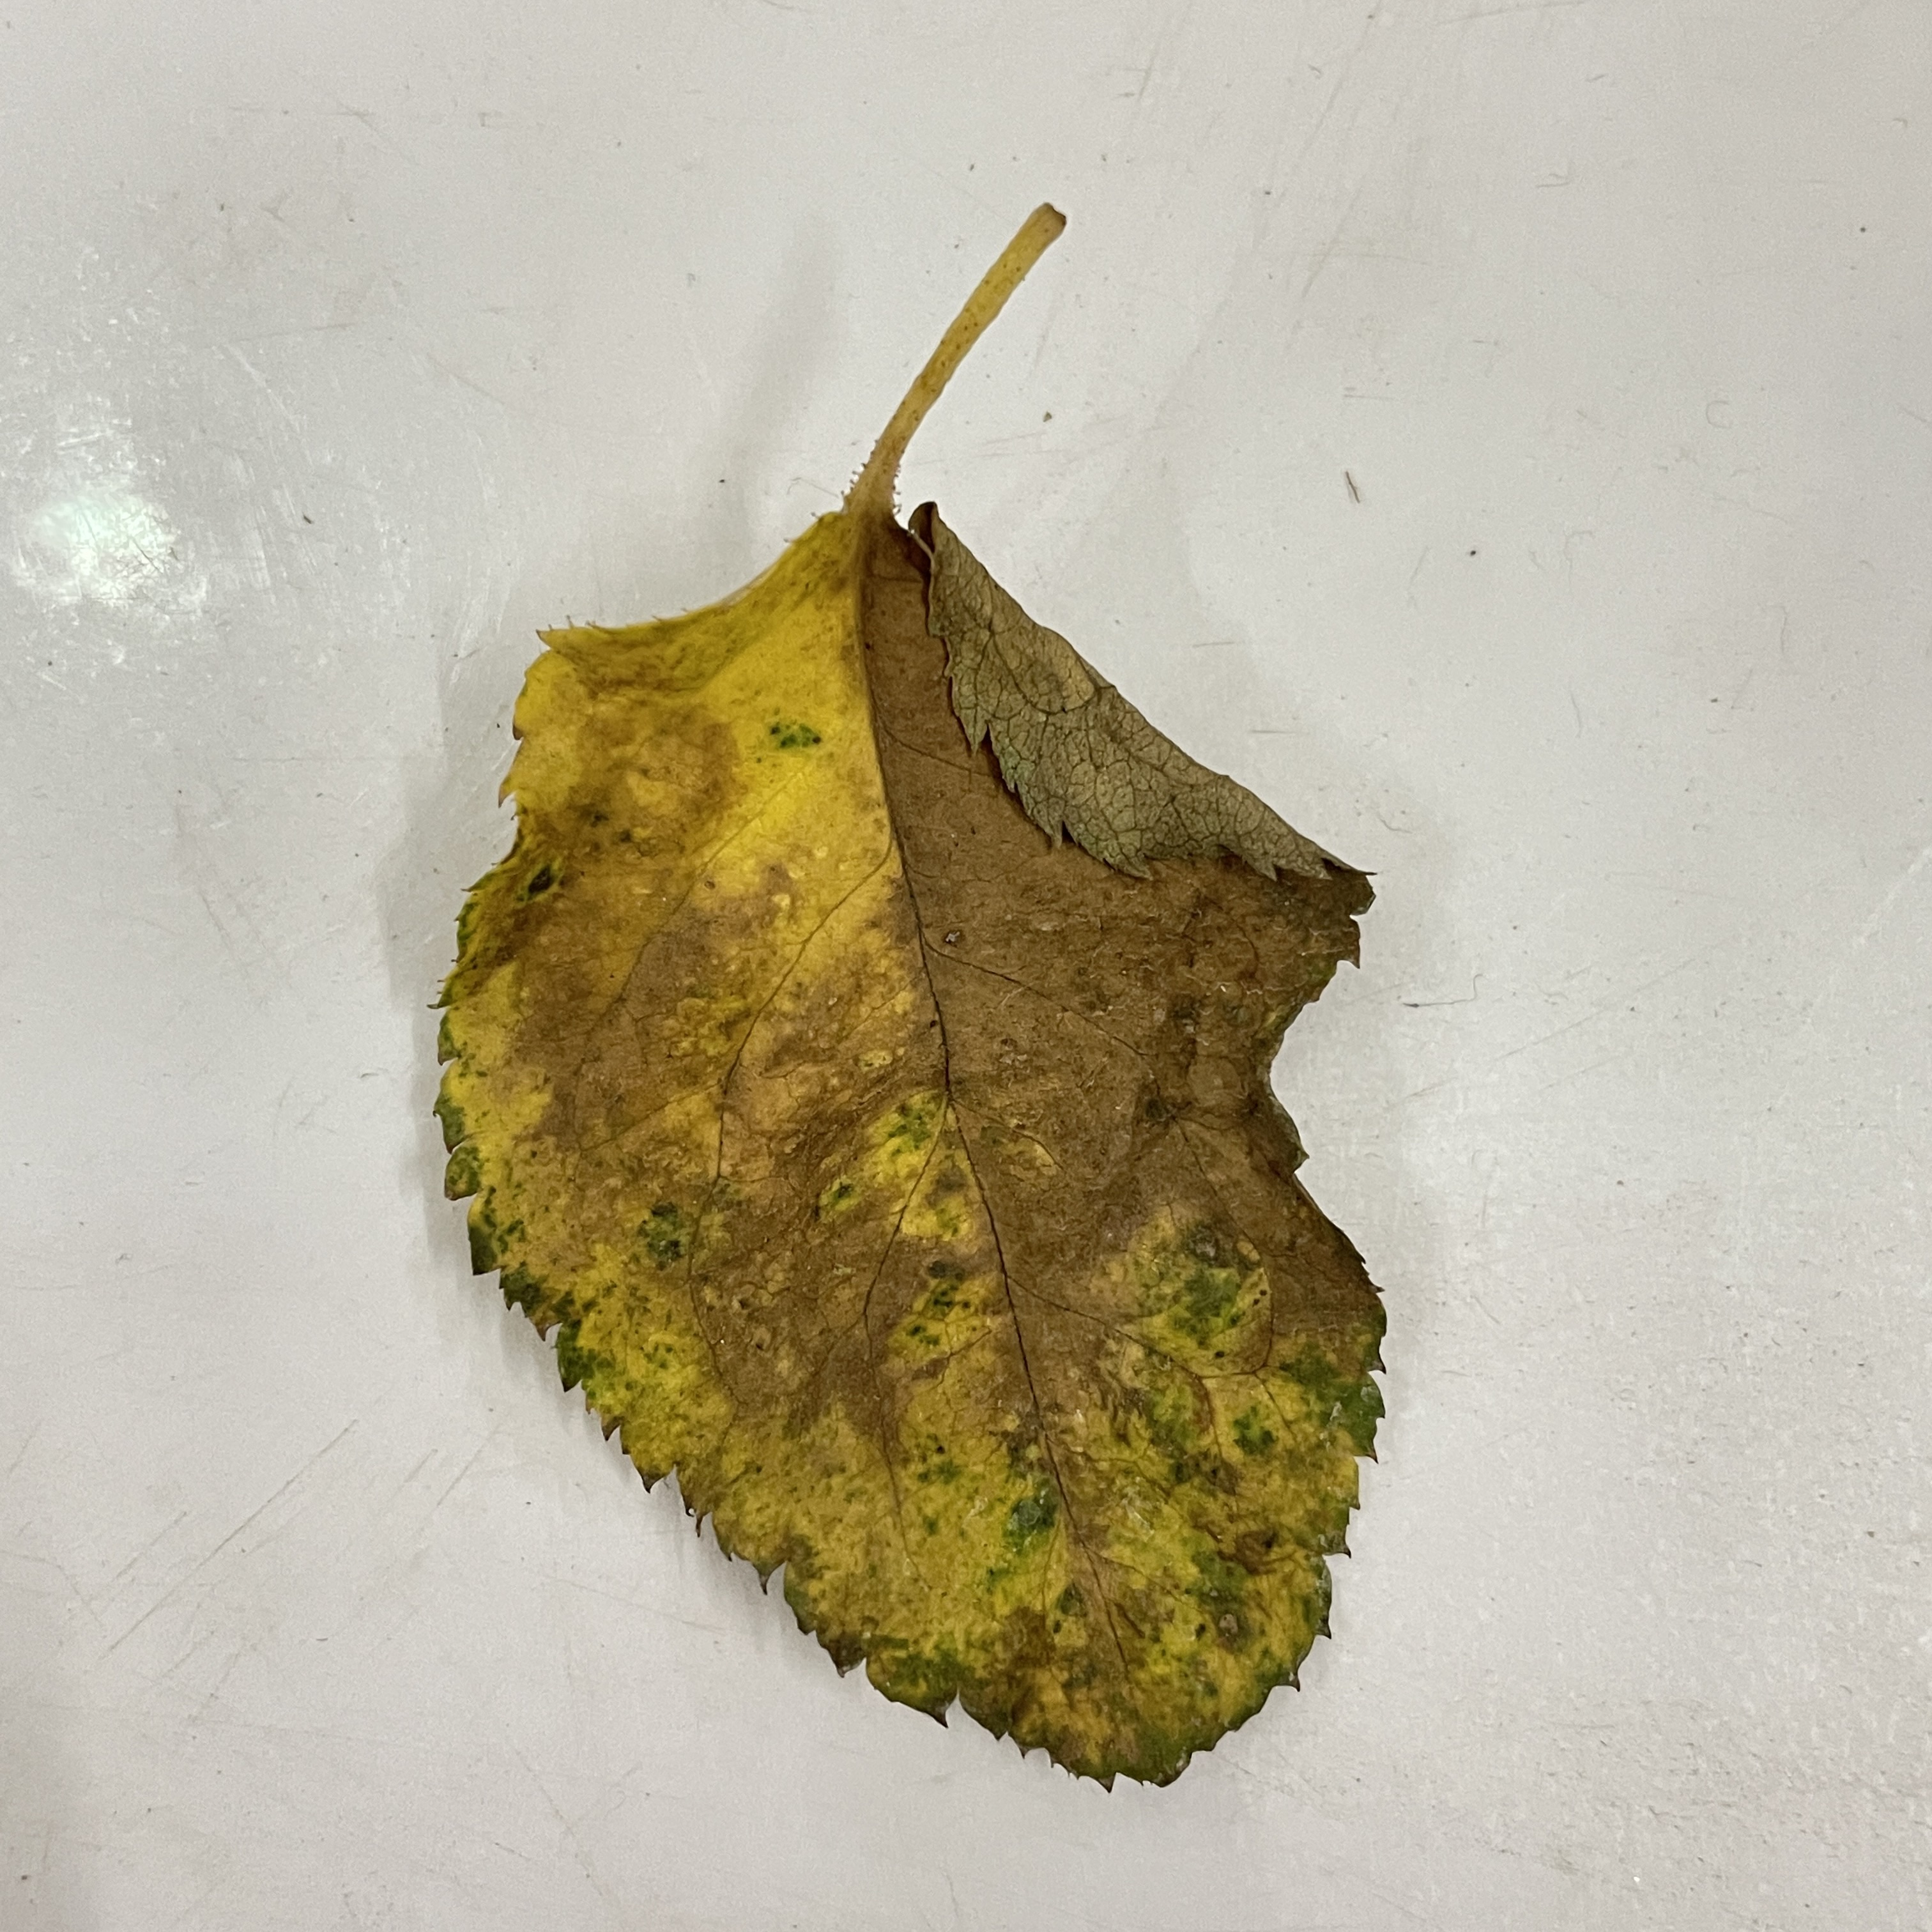
Label: Black Spot